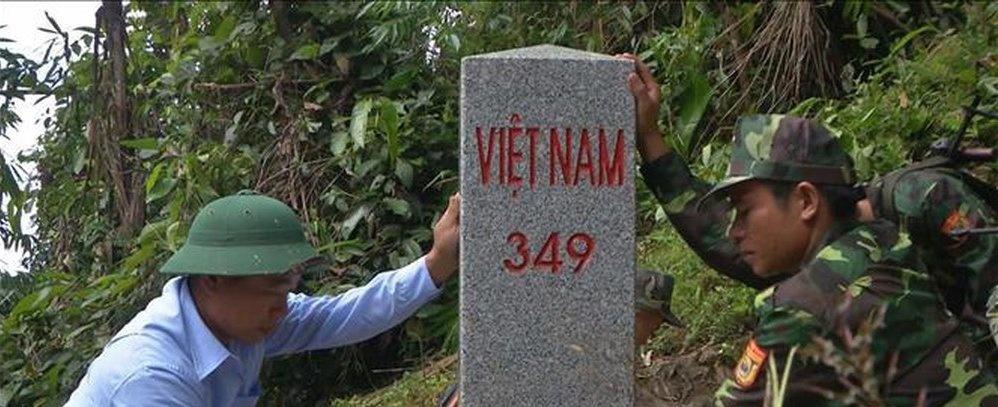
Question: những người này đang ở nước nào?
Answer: đang ở việt nam